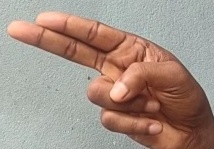
ASL sign: H